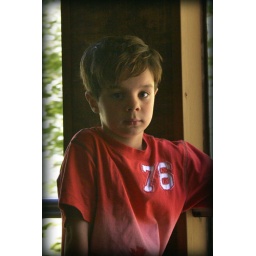
boy in red